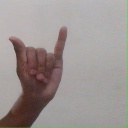
अक्षर: य